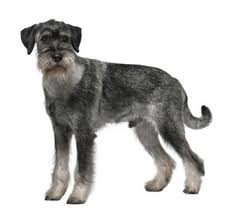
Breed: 220-n000053-standard_schnauzer